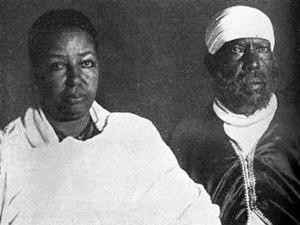
Taytu Betul, née Wälättä Mikael vers 1851 dans le Semien, près de Tigray, et morte le 11 février 1918 à Entoto, est une noble éthiopienne. Elle est impératrice de l'Empire éthiopien de 1889 à 1913.